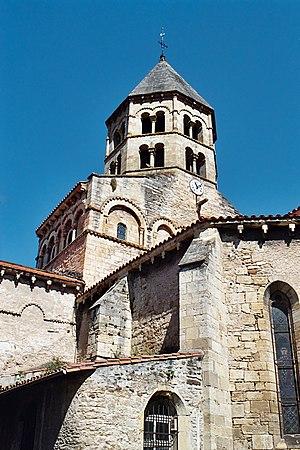
France - Auvergne - Église Saint-Julien de Chauriat
L'art roman auvergnat est une variété remarquable de l'art roman qui s'est développée en Auvergne aux XIᵉ et XIIᵉ siècles. Elle se caractérise par sa richesse ornementale et l'homogénéité de son style. Par extension, on y inclut la petite province du Velay qui fut souvent placée sous la même couronne comtale à cette époque.
Cet article recense une partie des monuments historiques du Puy-de-Dôme, en France.
L'église Saint-Julien de Chauriat est une église de style roman auvergnat située à Chauriat dans le département français du Puy-de-Dôme en région Auvergne-Rhône-Alpes.